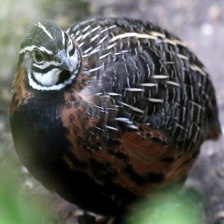
Species: HARLEQUIN QUAIL
Scientific name: COTURNIX DELEGORGUEI
ImageNet parent category: quail